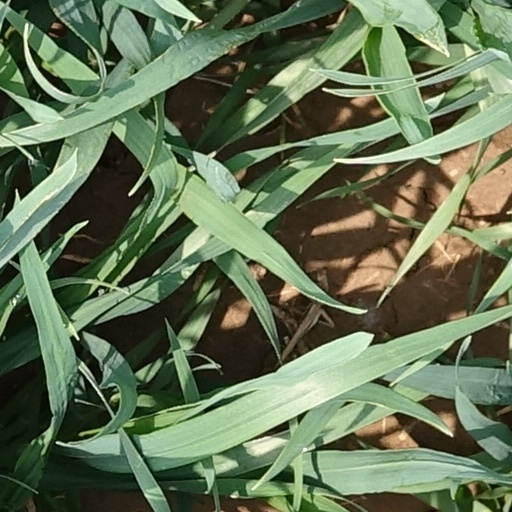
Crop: wheat